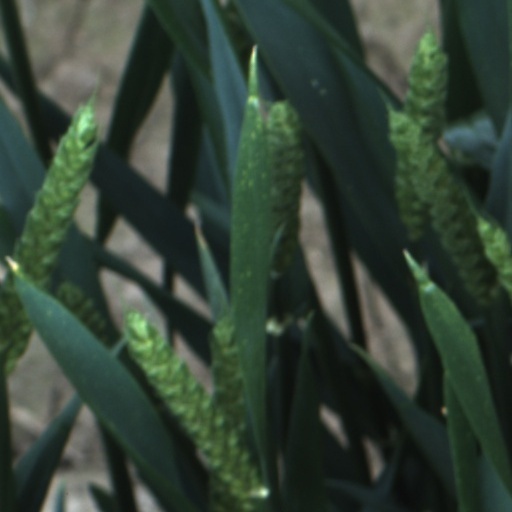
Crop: wheat